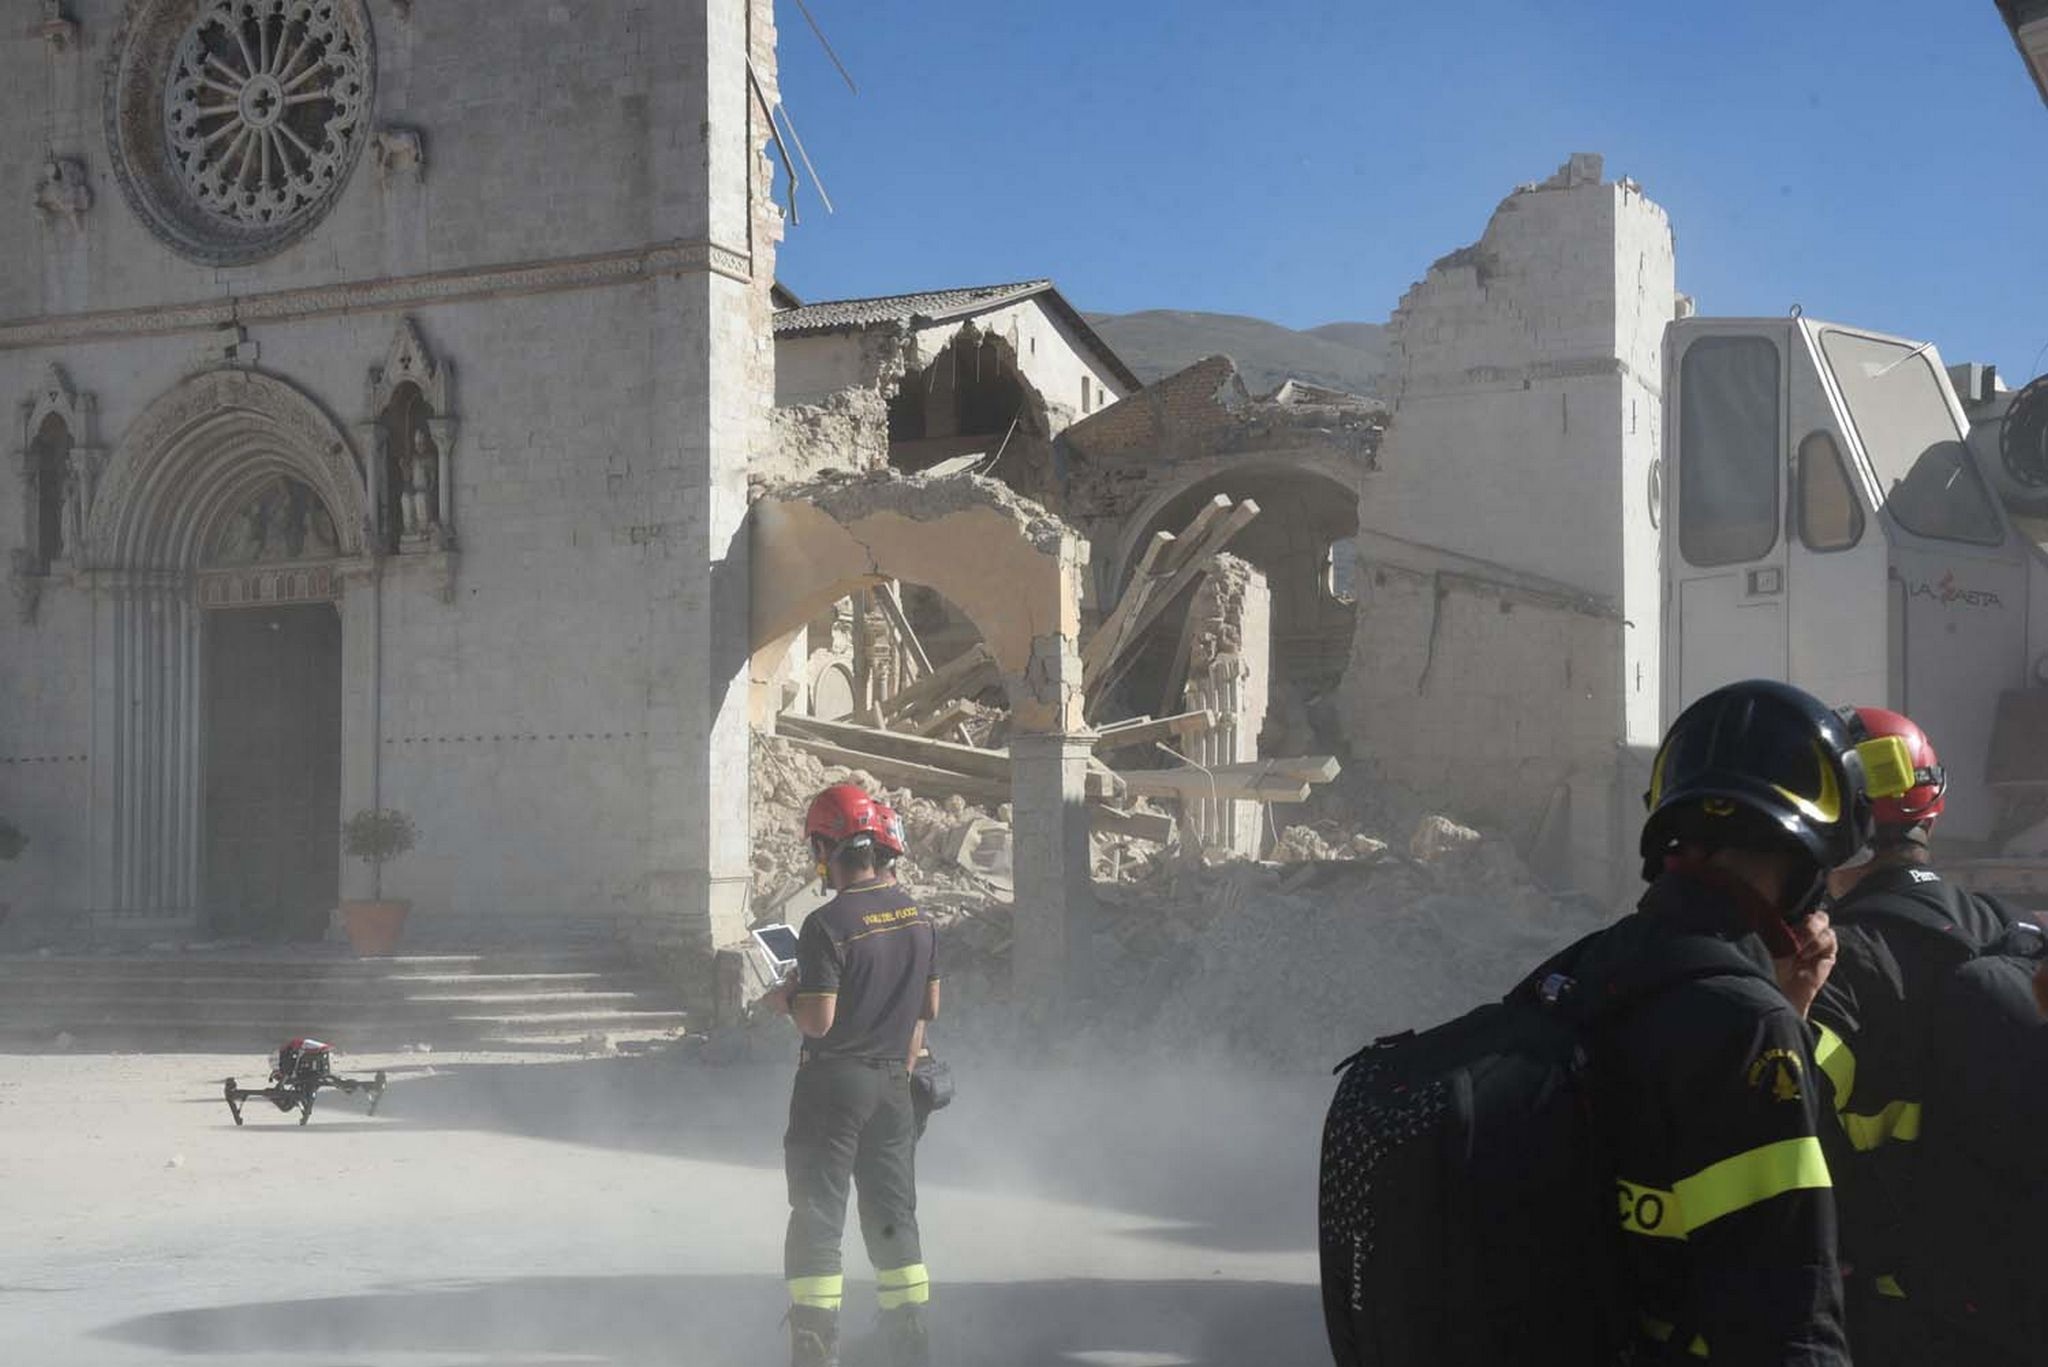
earthquake, screenshot, norcia, earthquake italy, san bendetto norcia earthquake, earthquake norcia